Nicola Browne

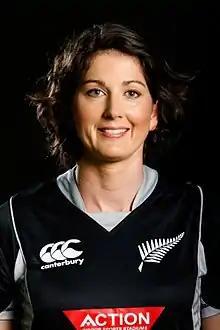

Nicola Jane Browne (born 14 September 1983) is a New Zealand former cricketer who played as an all-rounder, batting right-handed and bowling right-arm medium. She appeared in 2 Test matches, 125 One Day Internationals and 54 Twenty20 Internationals for New Zealand between 2002 and 2014. She played domestic cricket for Northern Districts and Australian Capital Territory.